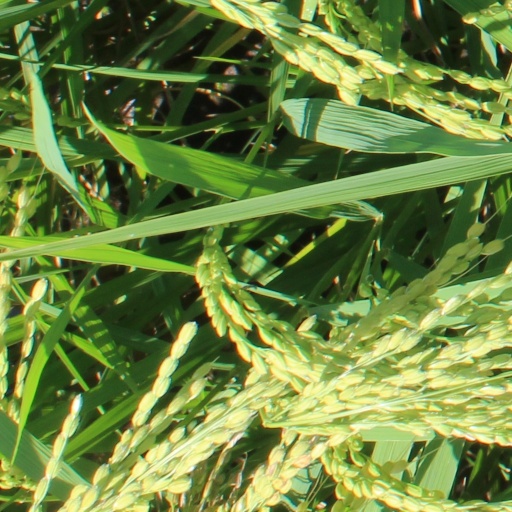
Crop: rice